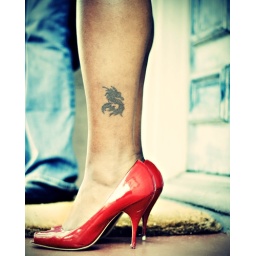
Nobody holds a candle to her in her red high heels